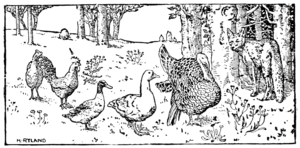
Henry Ryland, né en 1856 et mort le 23 novembre 1924, est un peintre, illustrateur de livres, décorateur et dessinateur britannique.